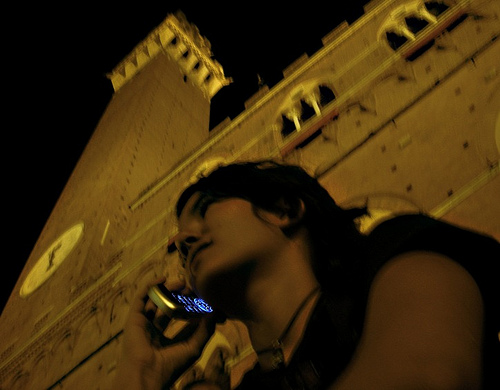
user: Given an image and a question. Answer the question in a short answer. Question: What company manufactured the phone seen here? Short Answer:
assistant: samsung